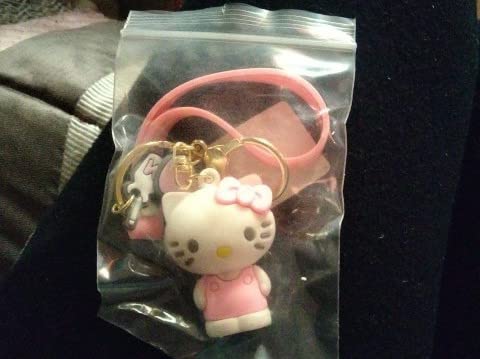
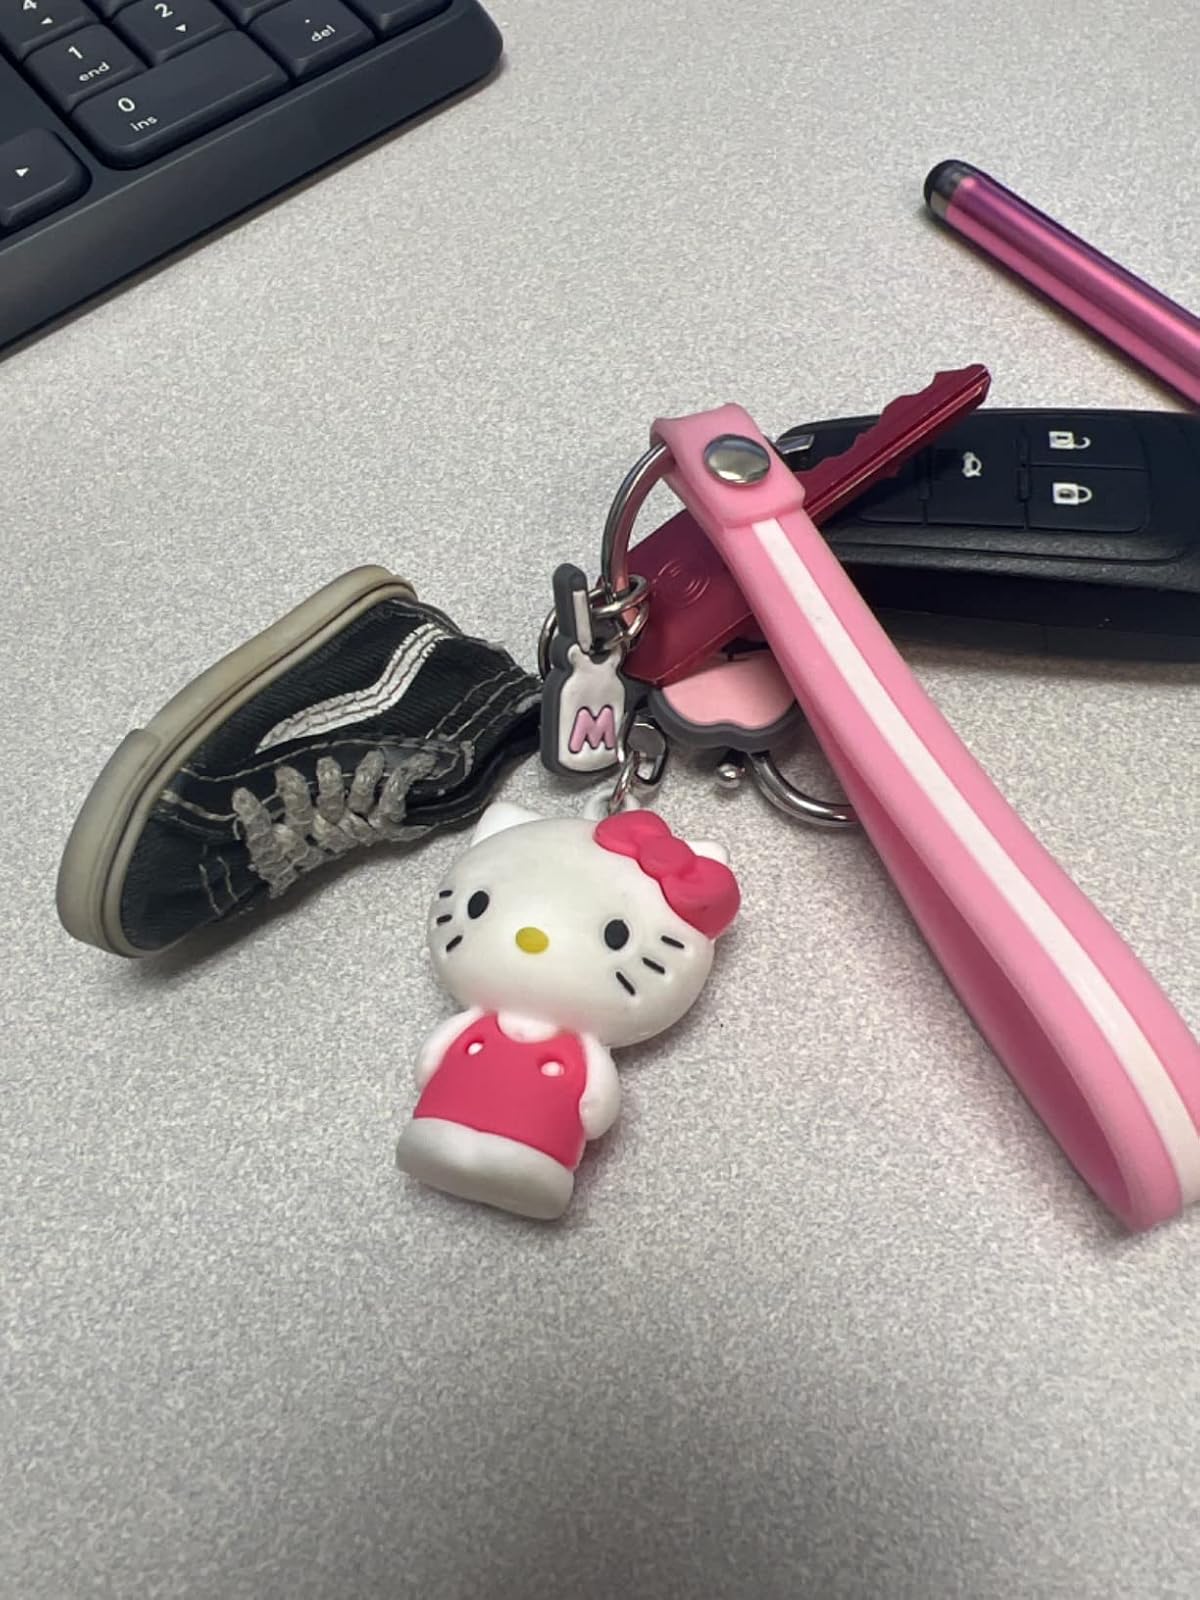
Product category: accessories_keychain
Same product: yes